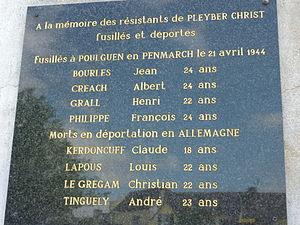
Pleyber-Christ:plaque commémorative à la mémoire des résistants fusillés ou morts en déportation de la commune
Pleyber-Christ [plɛbɛʁ kʁist] est une commune du département du Finistère, dans la région Bretagne, en France, à la limite nord du parc naturel régional d'Armorique.